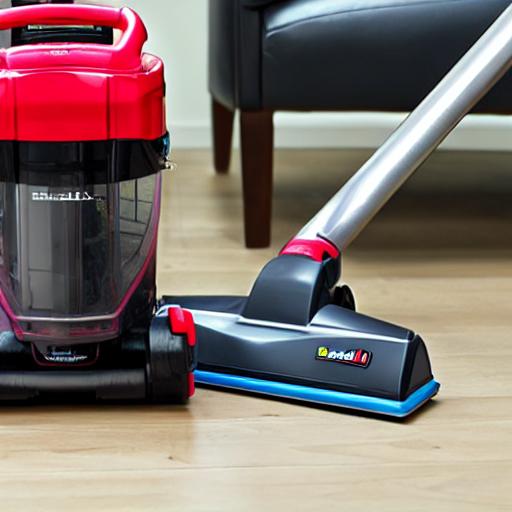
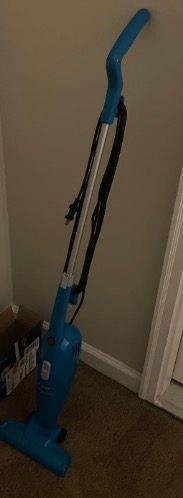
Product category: items_vacuum
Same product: no